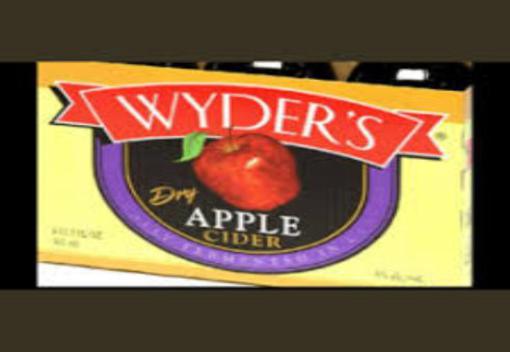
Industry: Food